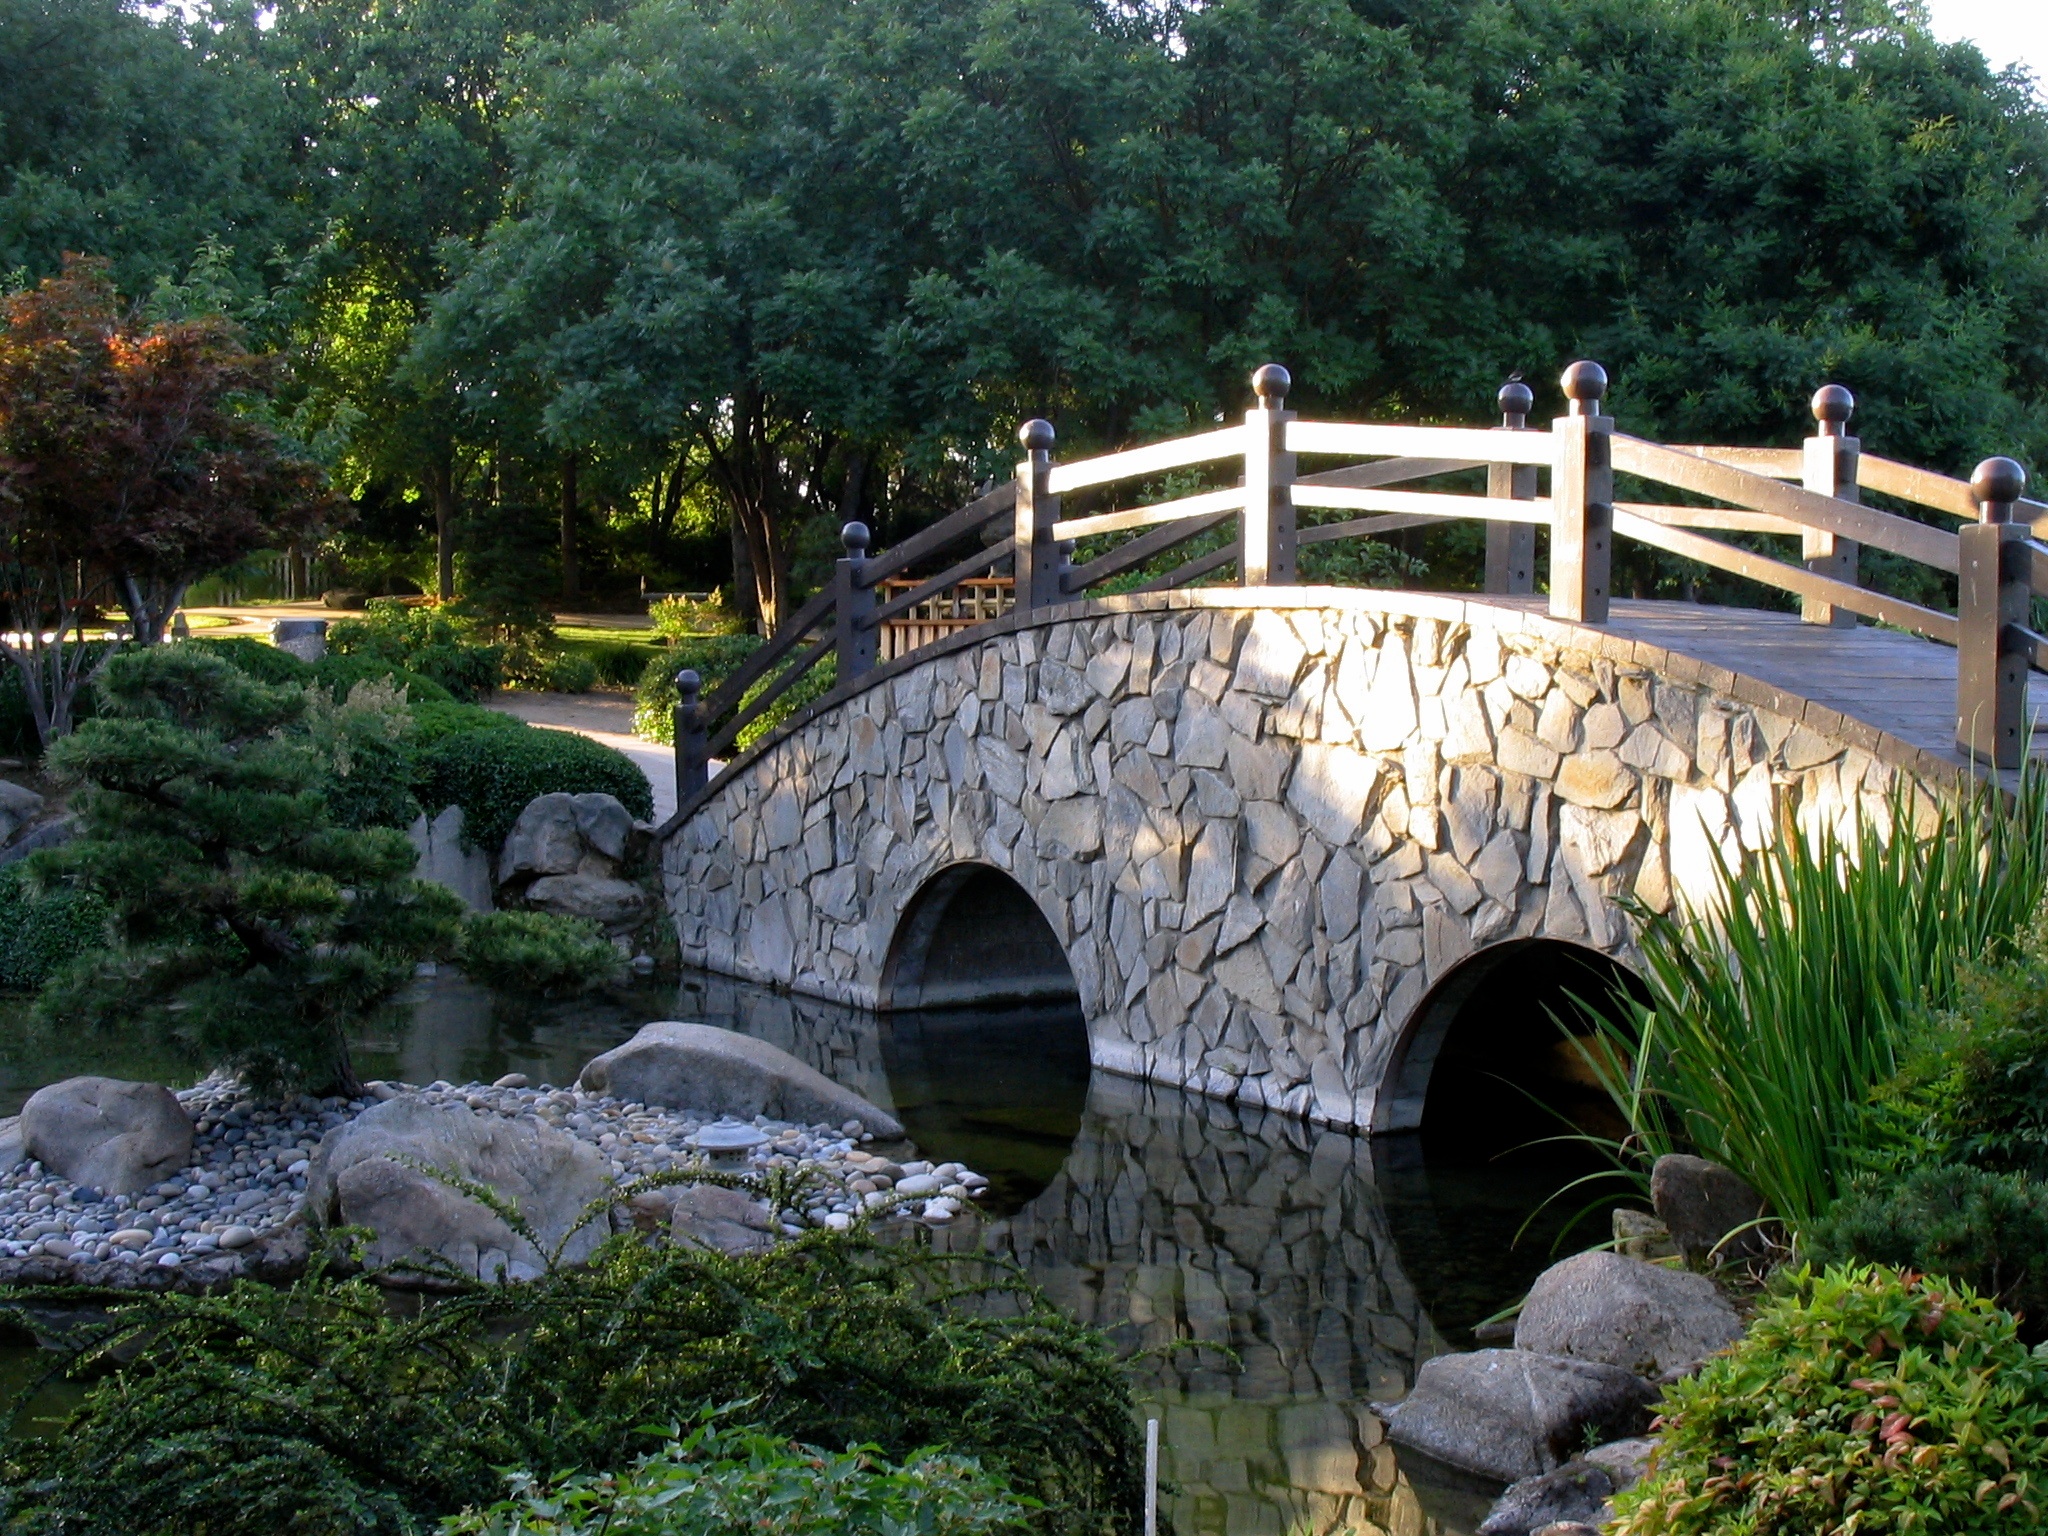
water, bridge, river, pond, garden, waterway, water feature, arch bridge